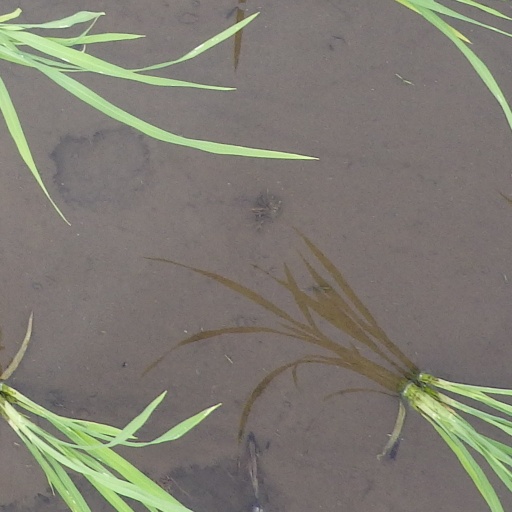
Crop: rice